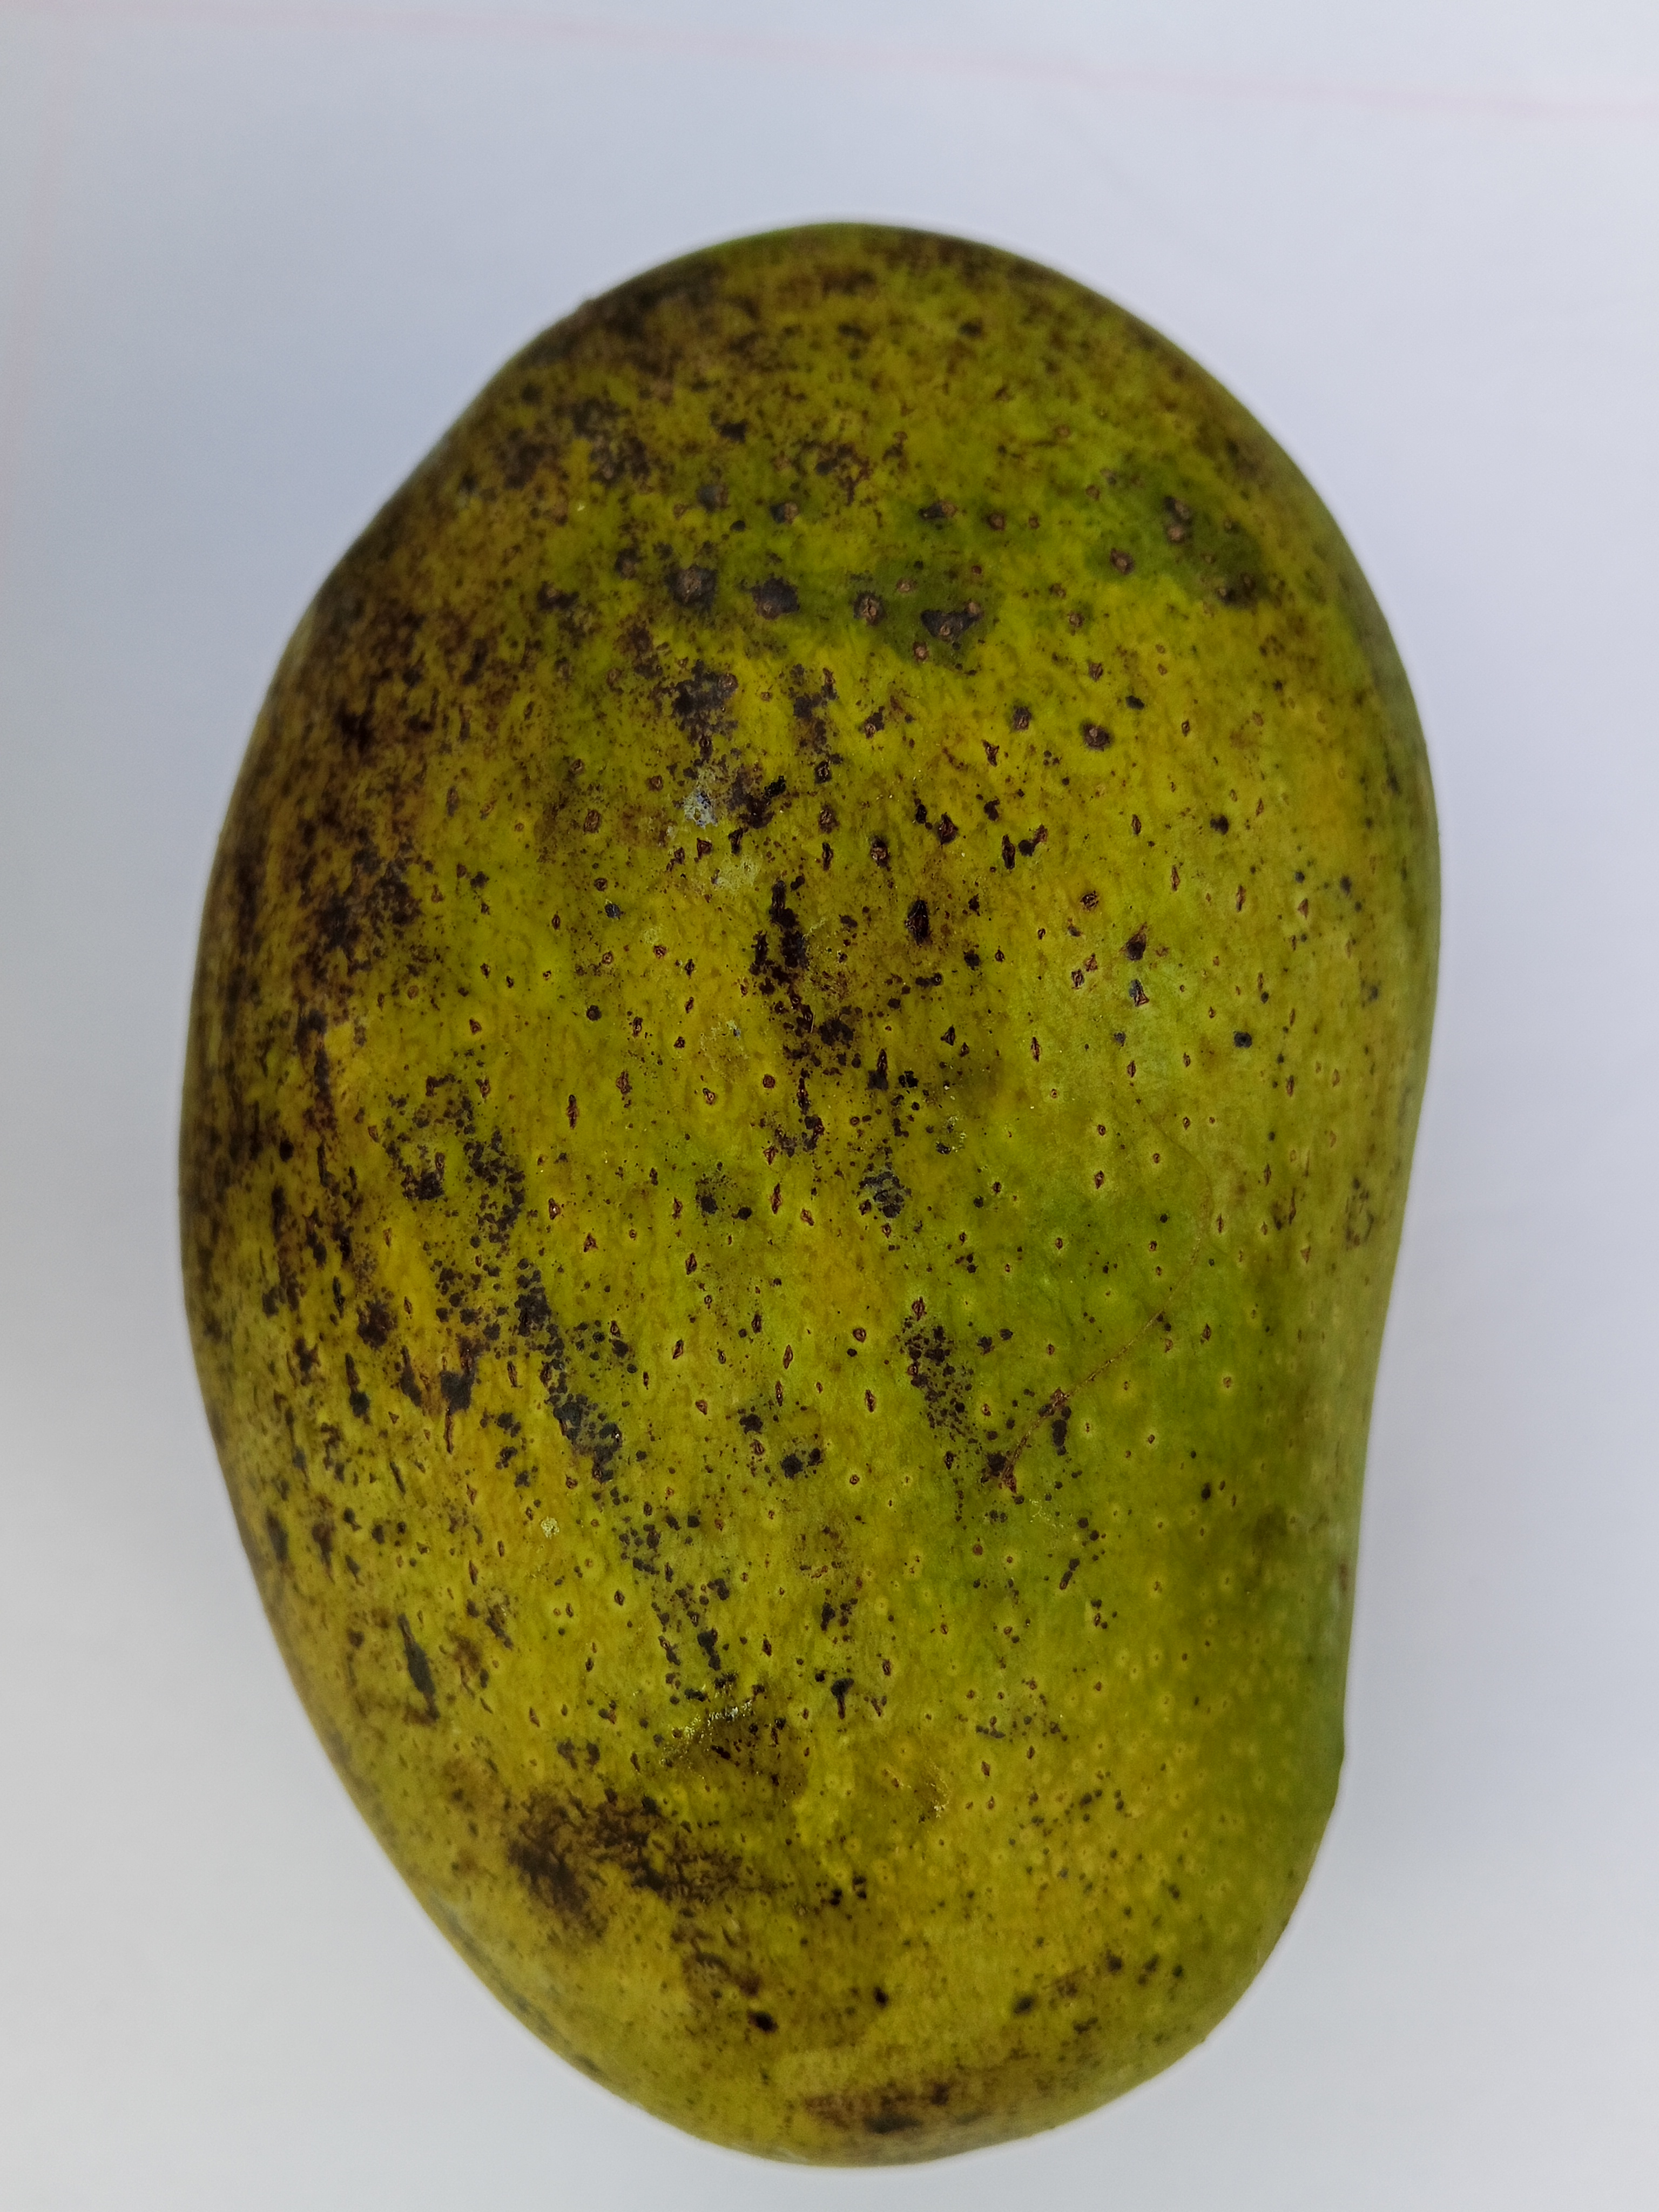
Mango variety: Fazli